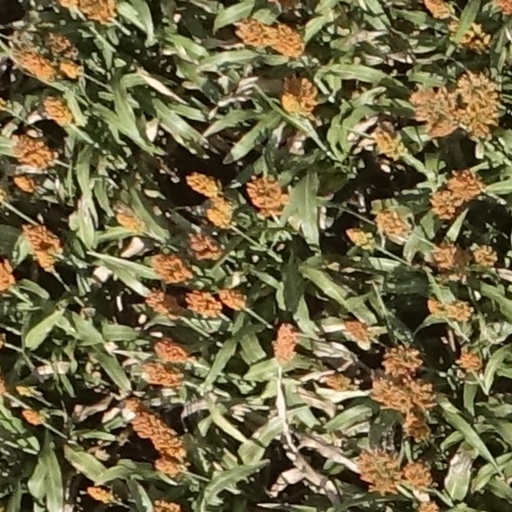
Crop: sorghum